Seasonal semideciduous forest

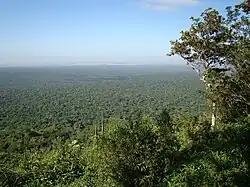
Aerial view of the seasonal semideciduous forest in Morro do Diabo State Park, São Paulo.

The seasonal semideciduous forest is a vegetation type that belongs to the Atlantic Forest biome (Inland Atlantic Forest), but is also found occasionally in the Cerrado. Typical of central Brazil, it is caused by a double climatic seasonality: a season of intense summer rains followed by a period of drought. It is composed of phanerophytes with leaf buds that are protected from drought by scales (cataphylls or hairs), having deciduous sclerophyllous or membranaceous adult leaves. The degree of deciduousness, i.e. leaf loss, is dependent on the intensity and duration of basically two reasons: minimum and maximum temperatures and water balance deficiency. The percentage of deciduous trees in the forest as a whole is 20-50%.